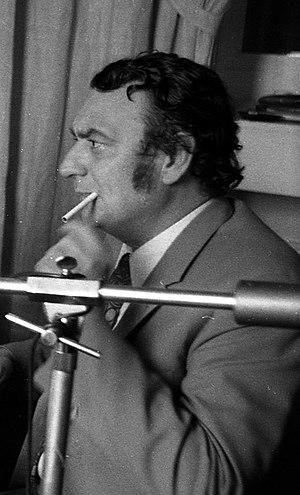
intérieur d'un studio de Sud radio. Le mois de septembre 1972. Vue d'ensemble en plongée de Claude Manlay entourée de l'animateur radio à sa droite et du réalisateur Paul Vecchiali à sa gauche venu présenter son film ""L'étrangleur"".A droite de l'image l'acteur Julien Guiomar intèrprète principal du film."
Julien Guiomar est un acteur français né le 3 mai 1928 à Morlaix et mort le 22 novembre 2010 à Monpazier.